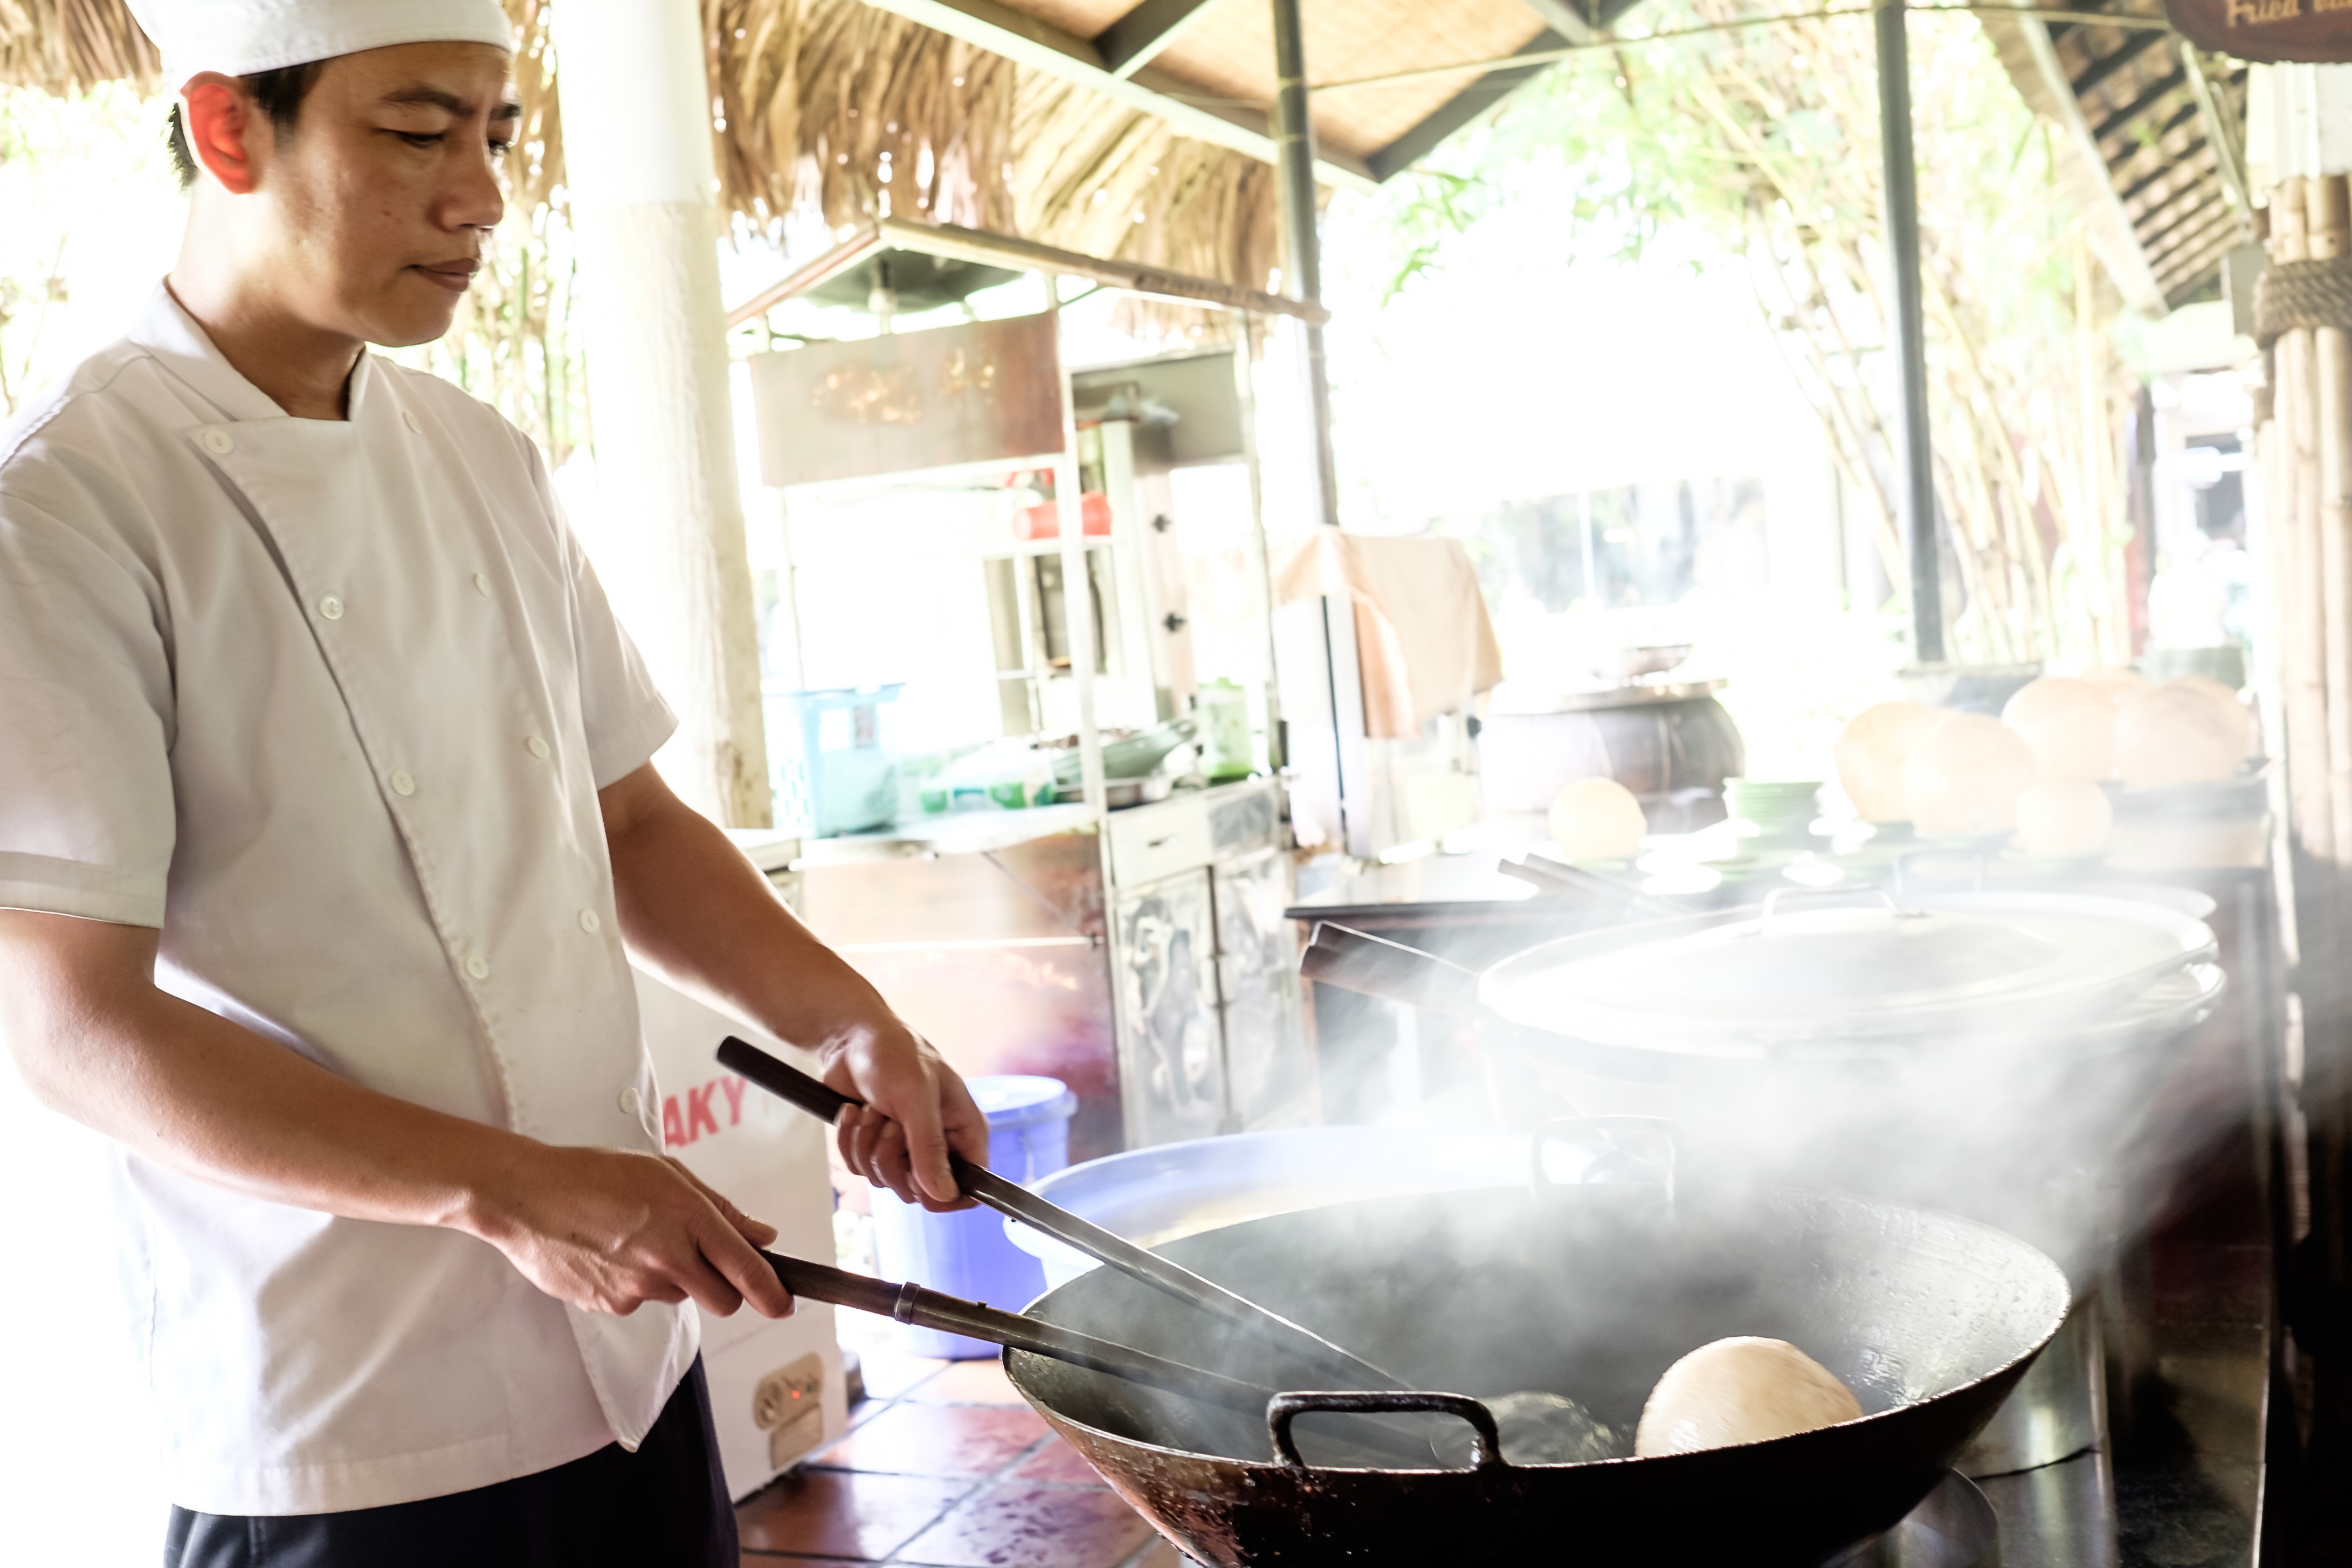
person, dish, food, cooking, professional, profession, cuisine, cook, sense